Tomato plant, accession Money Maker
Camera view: vertical (180 deg); turntable rotation: 150 degrees
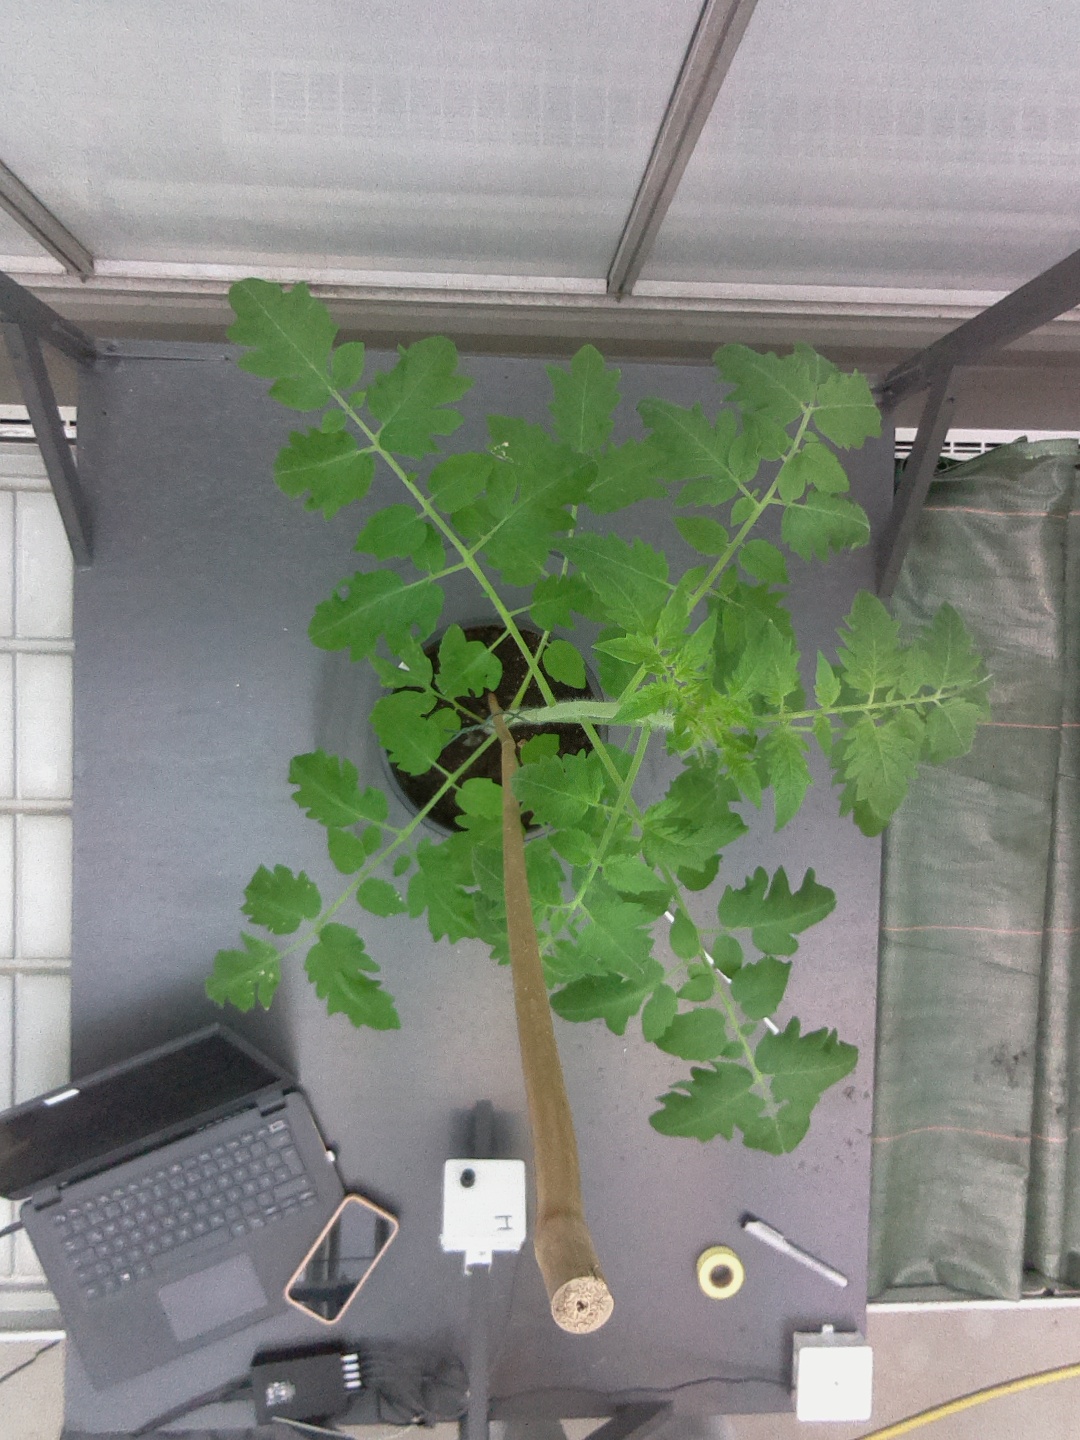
BBCH growth stage 16: 12 of true leaves visible